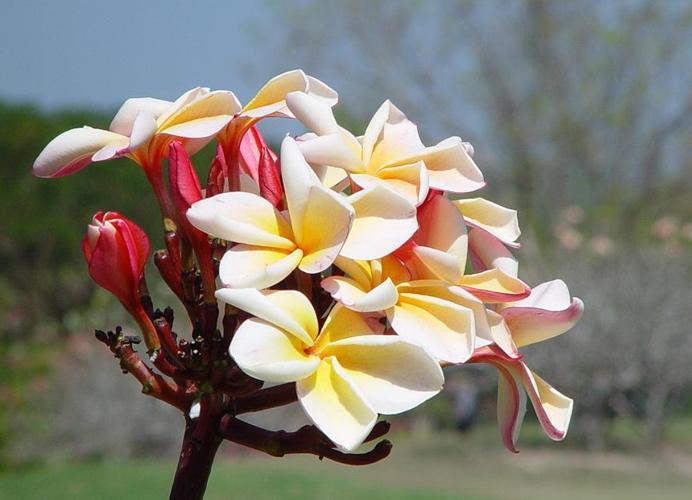
Label: frangipani